Royal Bangkok Sports Club

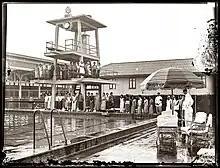
The swimming pool opened in 1933.

The club continued to grow over the years, adding new facilities and introducing new sports. Its clubhouse was first rebuilt in 1912–1915. An Olympic-sized swimming pool, the first in the country, was opened in 1933. A sports pavilion was added in 1977, and a new multi-purpose building, named the Rajkreetha Sports Complex, was opened in 2005.